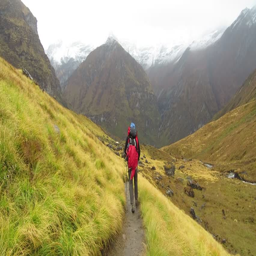
hiker descending from the mountain .